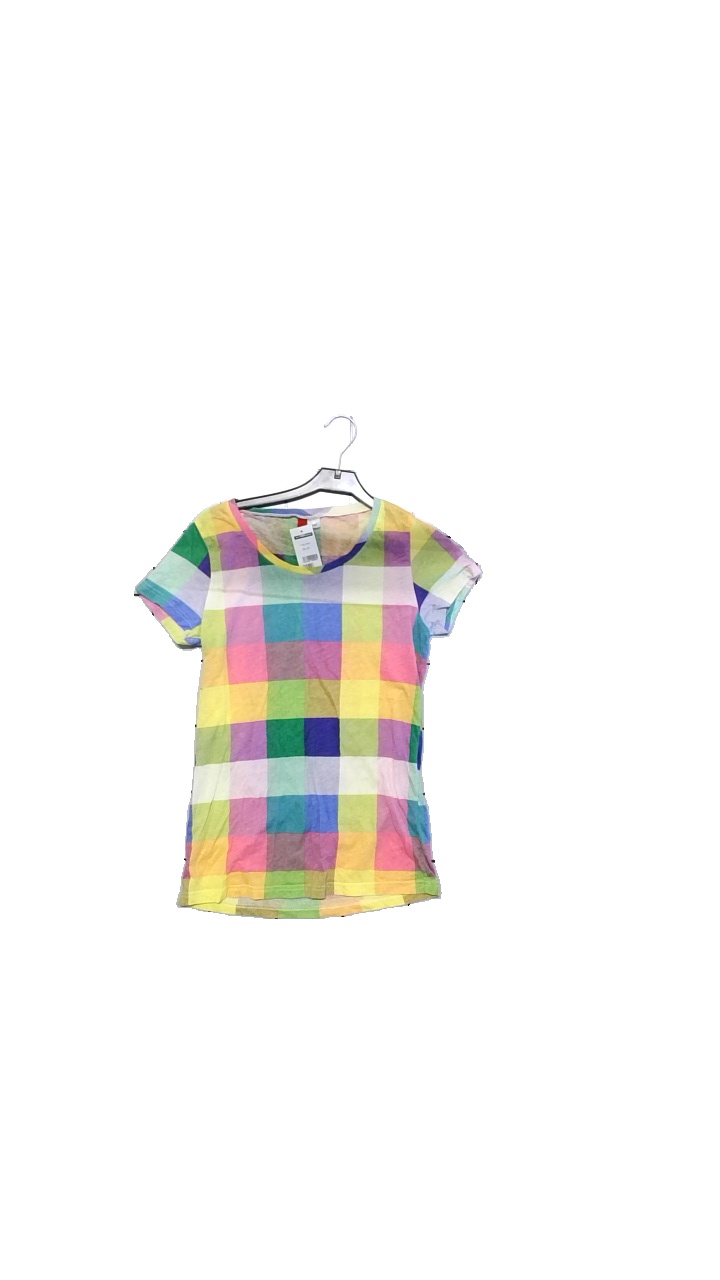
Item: T-shirt (Ladies)
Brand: H&m
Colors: Multicolor, Yellow, Pink, Green
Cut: Regular
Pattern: Geometric print
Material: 100% cotton
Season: All
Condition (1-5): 5
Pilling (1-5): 4
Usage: Reuse
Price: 50-100